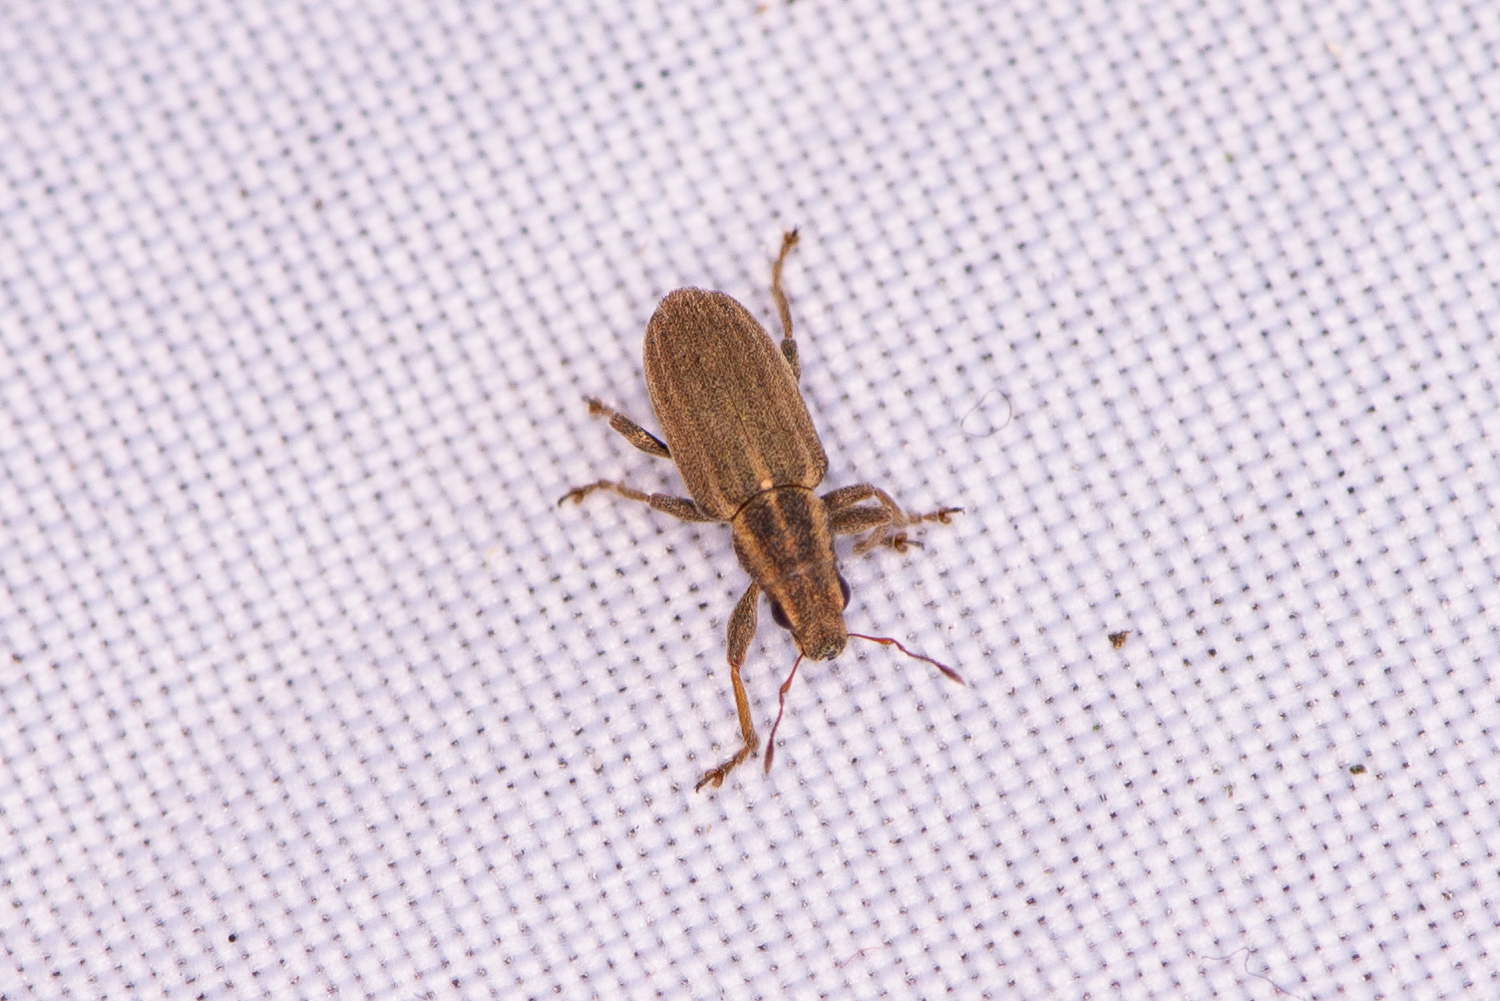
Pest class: pea_leaf_weevil